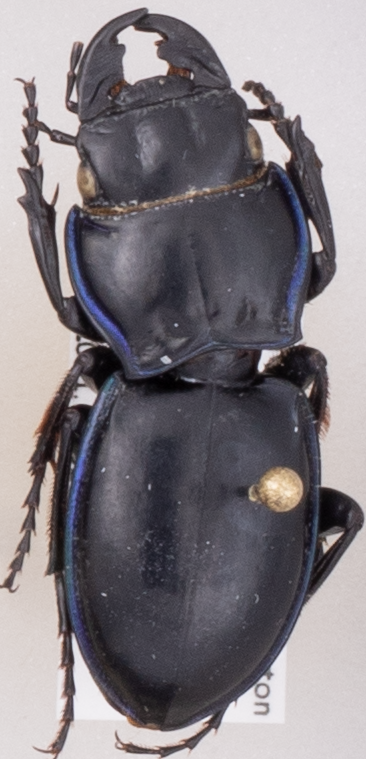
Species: Pasimachus elongatus
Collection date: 2022-06-28
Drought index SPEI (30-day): -0.844
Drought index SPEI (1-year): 0.01
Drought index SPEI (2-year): -1.28